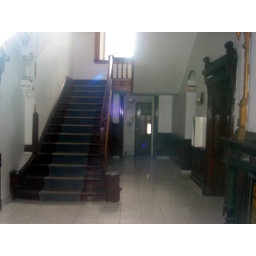
Shot through the window of the door in picture &amp;quot;rear stair&amp;quot;